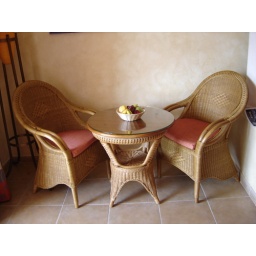
We got a nice little fruit basket when we arrived in our room.